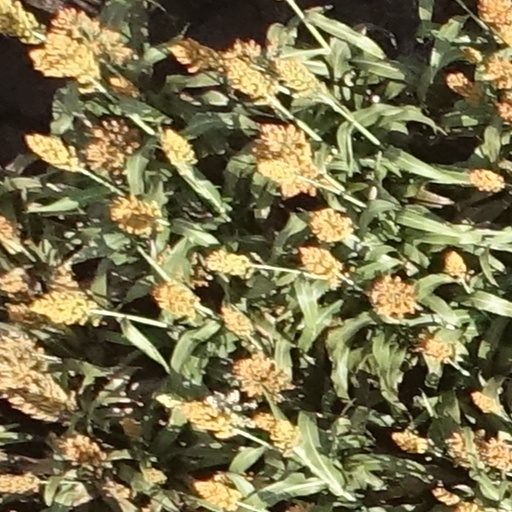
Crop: sorghum